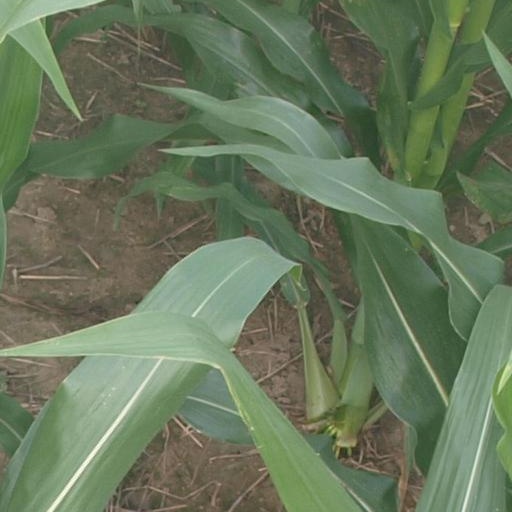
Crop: maize; corn